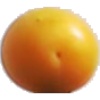
Label: cherry_wax_yellow